Rivière du Sault aux Cochons

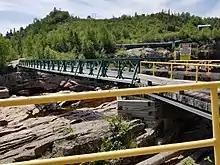
Bridge spanning the Sault aux Cochons river, near its mouth

The toponym Sault aux Cochons river has been known since the 17th Century thanks to Louis Jolliet who indicated it in his writings under the spelling “sault au Cochon”. This toponym evokes the presence of porpoises, called pigs or sea pigs in popular language, at the mouth of this river. In addition, this name identifies around ten geographic entities along the shores of the St. Lawrence River, visited by porpoises for centuries. The change from the singular to the plural was observed at the beginning of the 20th century; finally the plural form was officially recognized in 1950 by the Commission de géographie du Québec.